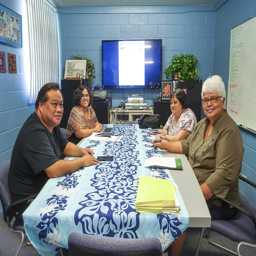
individuals sitting around a table .